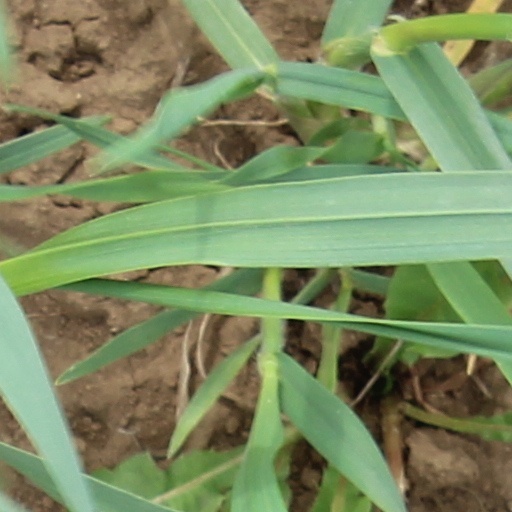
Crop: wheat